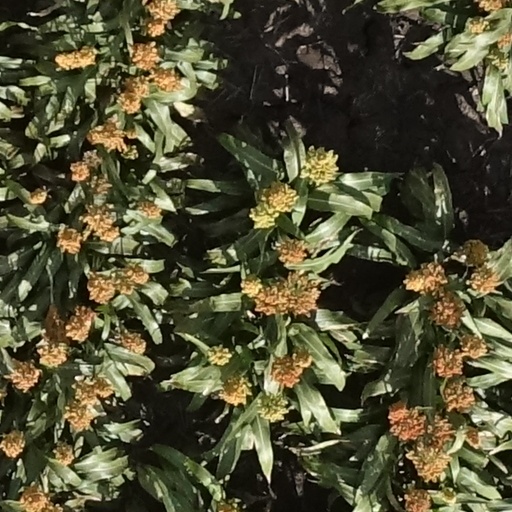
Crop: sorghum